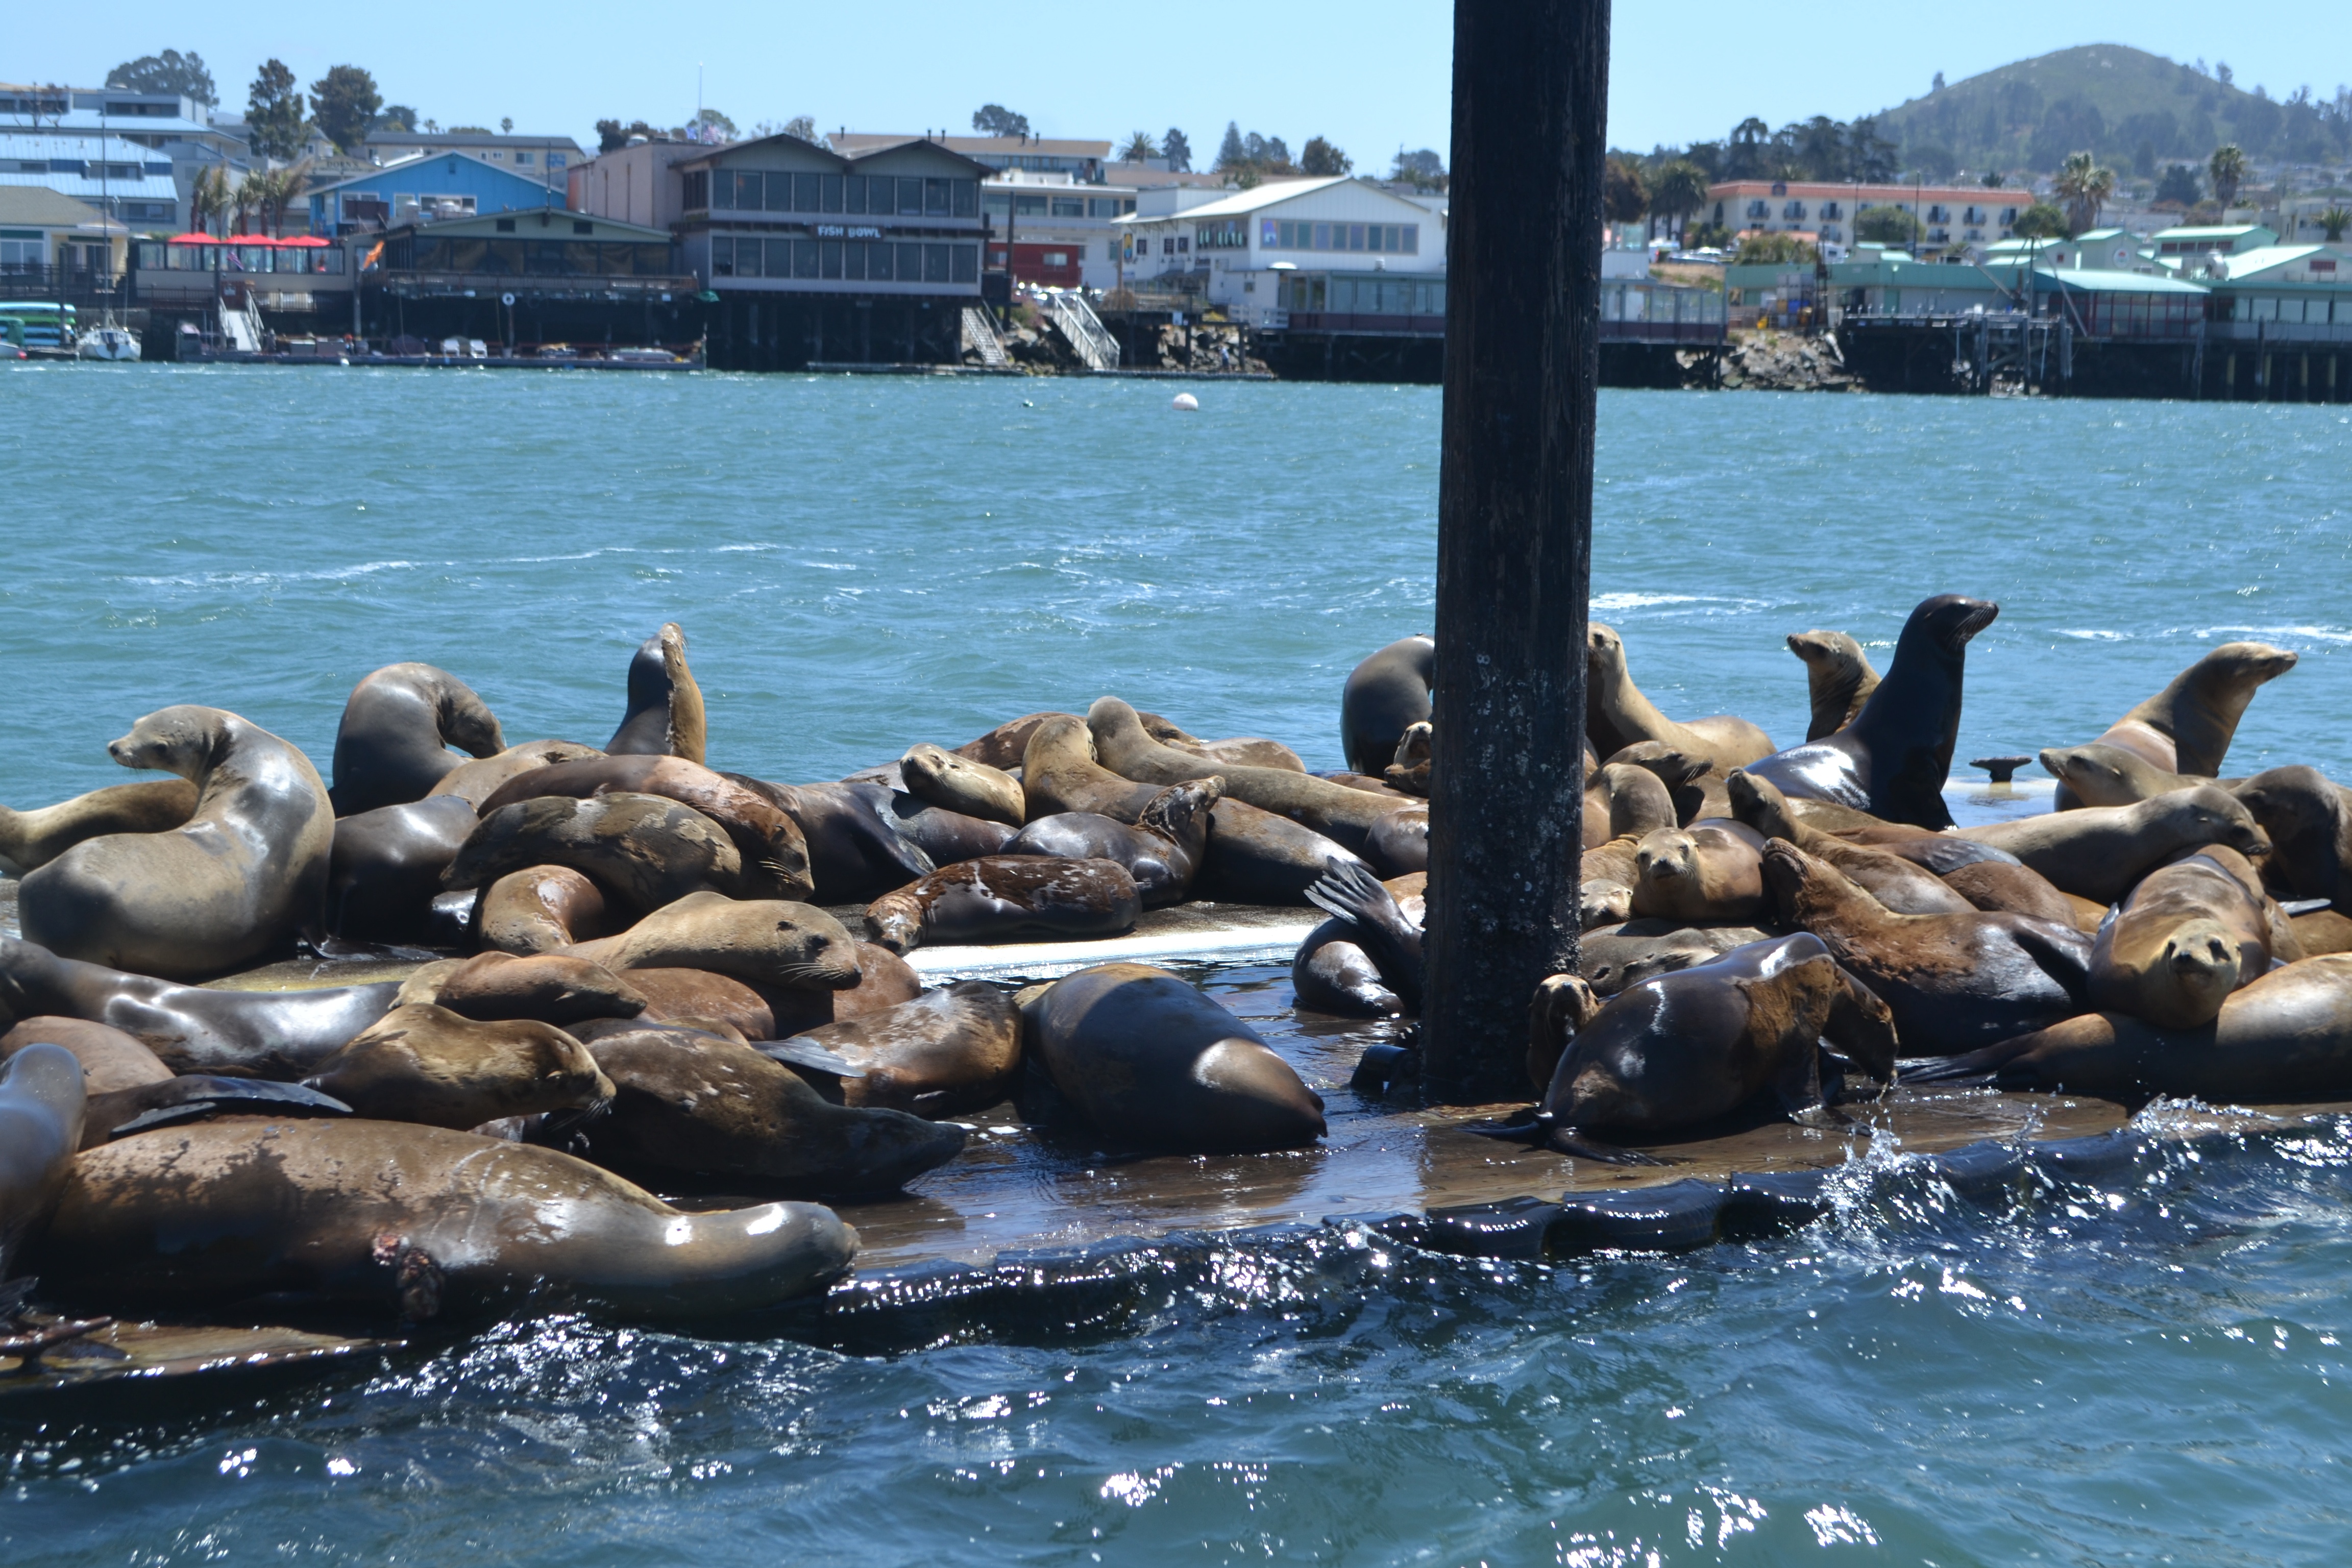
sea, coast, bay, mammal, seals, vertebrate, marine mammal